Mary L. Washington

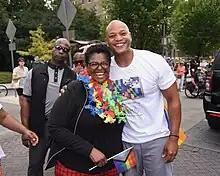
Washington with Governor Wes Moore at the Baltimore Pride Parade, 2023

Washington is openly lesbian, having come out to her family while she was in high school. She is married to her wife, Jodi Kelber-Kaye, whom she met during her unsuccessful campaign for state delegate in 2006 and began dating in February 2008. Together, they live in the Ednor Gardens-Lakeside neighborhood of Baltimore.